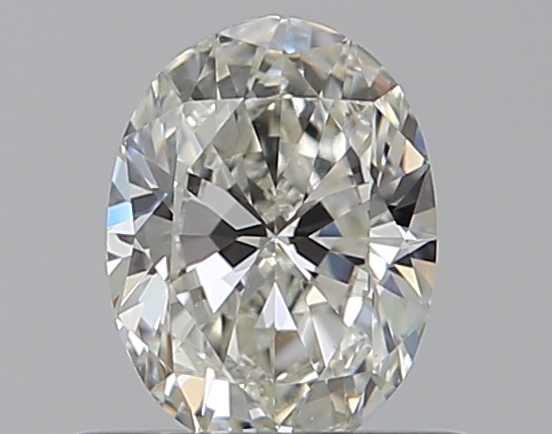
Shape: oval
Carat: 0.5
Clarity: VS2
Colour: I
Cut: VG
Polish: VG
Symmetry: GD
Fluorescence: N
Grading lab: GIA
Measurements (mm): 6 x 4.47 x 2.72